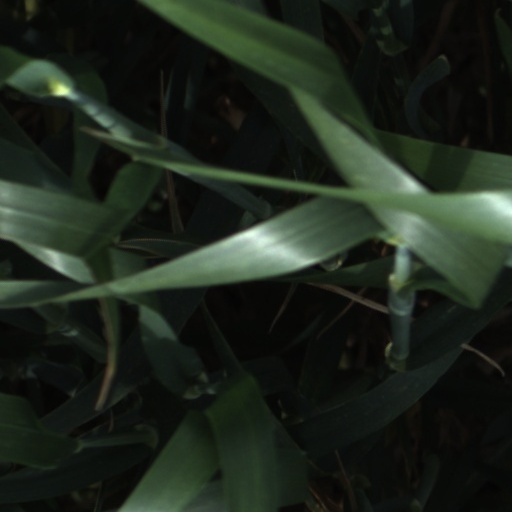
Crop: wheat